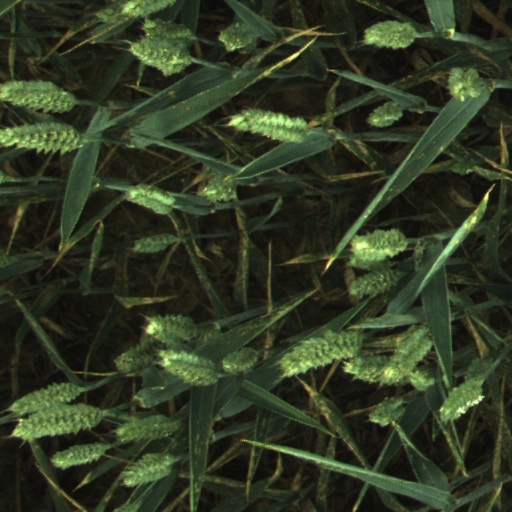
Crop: wheat